Mission Court

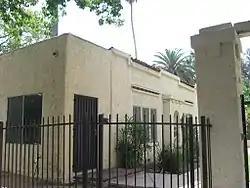

Mission Court is a bungalow court located at 567 N. Oakland Ave. in Pasadena, California. The court consists of eight buildings containing fourteen residential units which surround a central courtyard. Built in 1913, the court was designed by architect J. F. Walker. The houses in the court were designed in the Mission Revival style; the court is the oldest Mission Revival bungalow court in Pasadena. The houses' designs feature broken parapets along the roofs and porches with either recessed arch entrances or tiled shed roofs. The courtyard includes two buttressed piers topped by lamps.